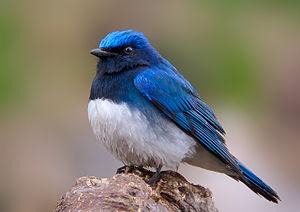
Le mont Nantai est une montagne du Japon située à Nikkō, sur l'île de Honshū, au nord de l'agglomération de Tokyo. Ce stratovolcan haut de 2 486 mètres fait partie du complexe volcanique des monts Nikkō dans le parc national de Nikkō.
La forêt primitive de Kasugayama est une forêt primaire du Japon située à Nara, dans la préfecture de Nara, sur l'île de Honshū. Montagne sacrée du bouddhisme et du shintoïsme depuis au moins le début du VIIIᵉ siècle, cette étendue forestière nationale est classée monument naturel national spécial en 1955, puis, en 1998, parmi les monuments historiques de l'ancienne Nara, inscrite sur la liste du patrimoine de l'humanité établie par l'UNESCO.
Le Gobemouche bleu est une espèce de passereau appartenant à la famille des Muscicapidae. Il est aussi appelé Gobemouche du Japon.